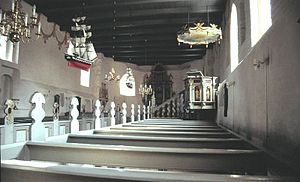
Sebber Kirke
Kirkerummet
Sebber Kirke i Danmark. Skibet set mod øst
Sebber Kirke er en kirke der ligger ved Sebber Kloster, vest for Halkær Bredning, i Sebber Sogn i det nordlige Himmerland. Indtil Kommunalreformen i 1970 lå det i Slet Herred Ålborg Amt.